Buch Wien

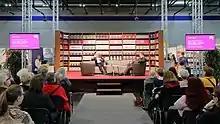
Buch Wien 17: ORF stage with Oberrabbi Paul Chaim Eisenberg and moderator Martin Haidinger

BUCH WIEN is a four-day international book fair in Vienna, which takes place annually in November on the grounds of the Messe Wien in the Hall D. A total of around 400 events will take place as part of "Buch Wien". Since 2014, BUCH WIEN has started with the "Long Night of Books" the night before the fair.